Billy Sullivan (1900s catcher)

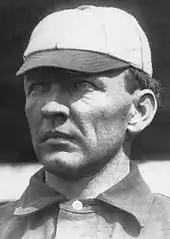
Sullivan as a member of the Chicago White Sox, circa 1906–1911.

Sullivan was a member of the 1906 White Sox team that became known as the "Hitless Wonders" when they won the American League pennant despite posting the lowest team batting average in the league. The team had been in fourth place by the end of July, games behind the defending champion Athletics, when they went on a 19-game winning streak that drove them into first place. No American League team would surpass the 19-game winning streak for almost 100 years until the 2002 Oakland Athletics won 20 consecutive games. The team made up for their lack of hitting prowess by leading the league in walks, hit batsmen and sacrifice hits. Sullivan tied for the team lead in home runs with two. He led American League catchers in baserunners caught stealing, finished second in putouts and assists and guided the White Sox pitching staff to a league-leading 32 shutouts and the second lowest earned run average in the league. The White Sox then defeated their cross-town rivals, the heavily favored Chicago Cubs in the 1906 World Series. Sullivan was literally hitless for the "Hitless Wonders," going 0-for-21 at the plate in the Series.